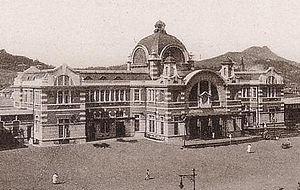
La gare de Séoul est une gare ferroviaire sud-coréenne. C'est la principale gare de Séoul.